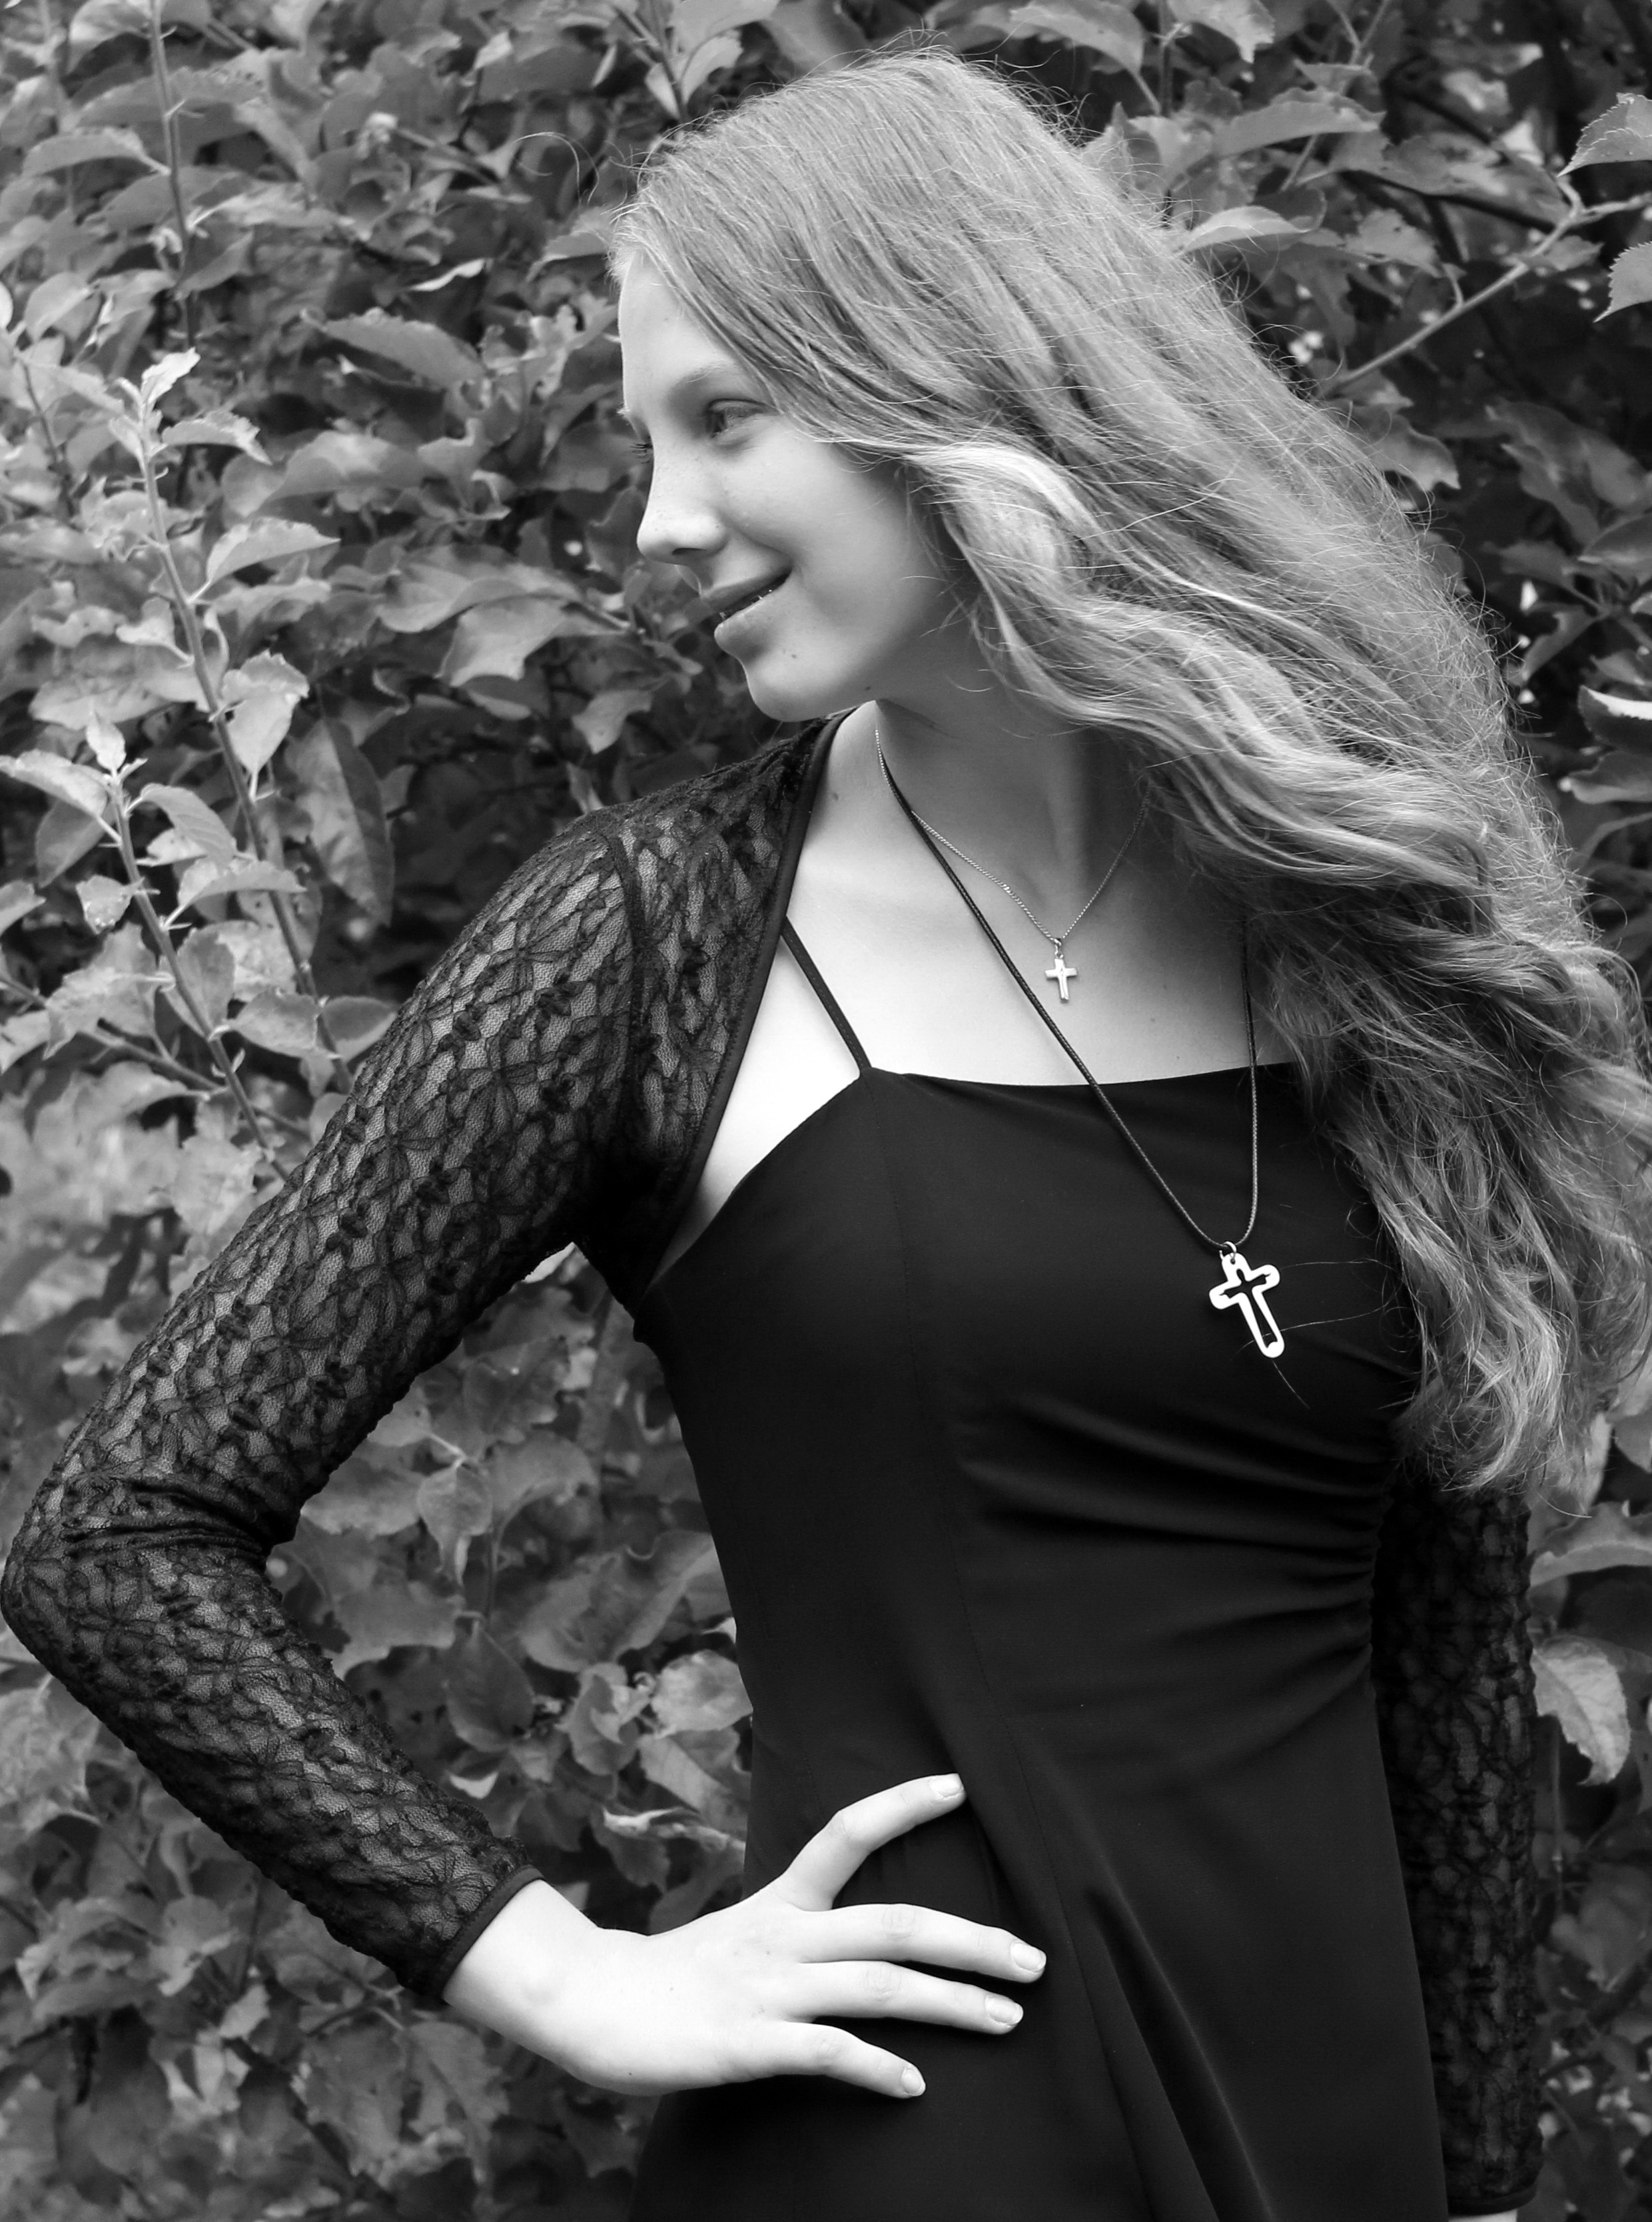
person, black and white, girl, woman, hair, white, photography, female, portrait, model, young, spring, fashion, clothing, black, monochrome, lady, hairstyle, smile, long hair, dress, figure, photograph, beauty, beautiful, blond, pretty, slim, photo shoot, brown hair, monochrome photography, portrait photography, art model, supermodel